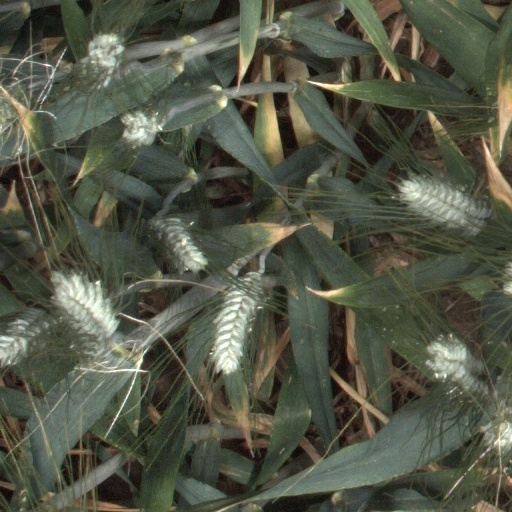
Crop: wheat